Vikingsholm

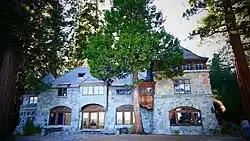
Vikingsholm Castle, on Emerald Bay of Lake Tahoe, California.

Vikingsholm is a 38-room mansion on the shore of Emerald Bay at Lake Tahoe, in El Dorado County, California, U.S., and on the National Register of Historic Places. It has been called "one of the finest examples of Scandinavian architecture in North America."